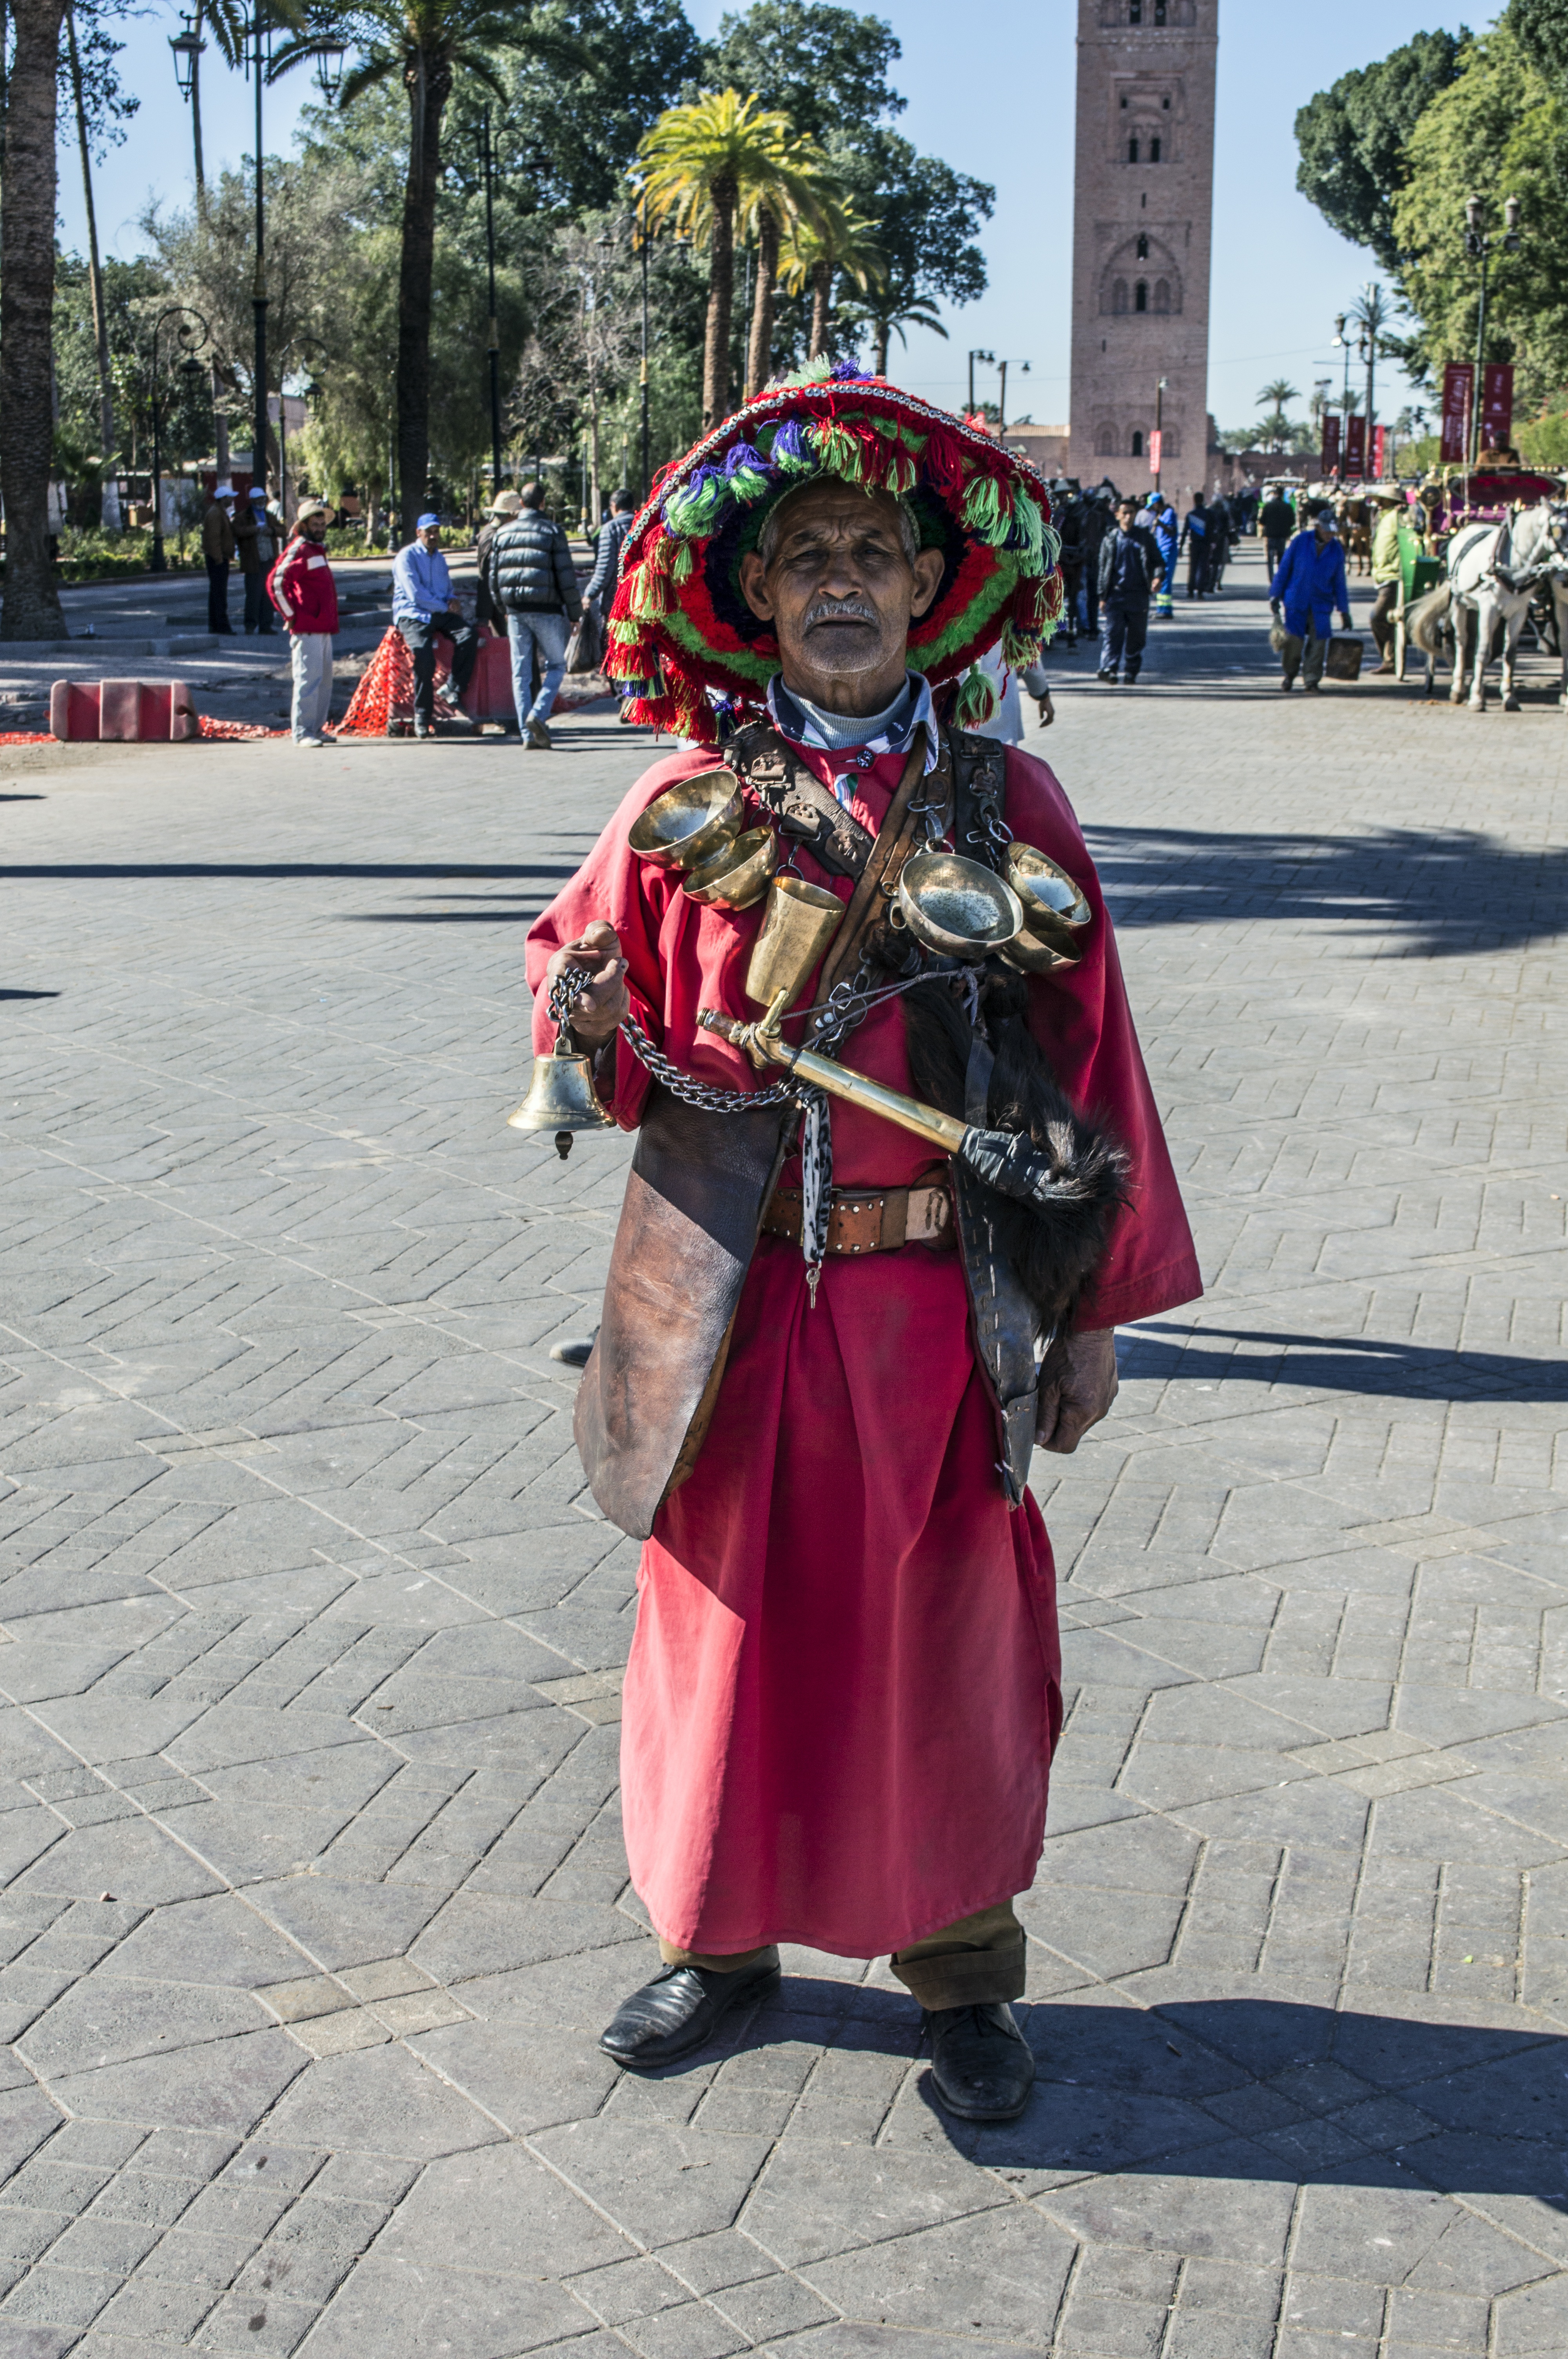
people, town, city, cityscape, travel, africa, landmark, market, clothing, attraction, tourism, festival, marrakech, morocco, mosque, culture, tradition, costume, moroccan, traditional, middle ages, arabic, countries, medina, muslim, berber, marrakesh, morroco